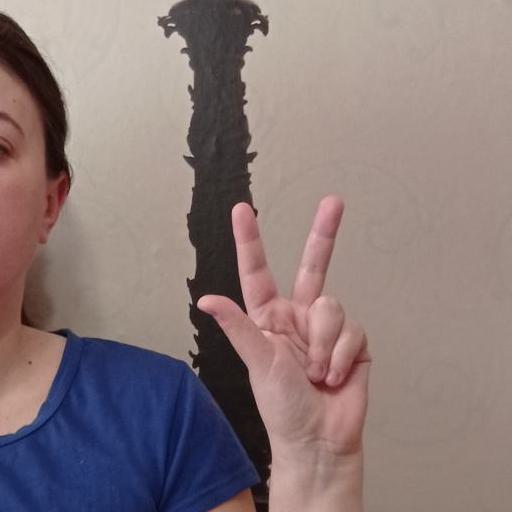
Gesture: three2